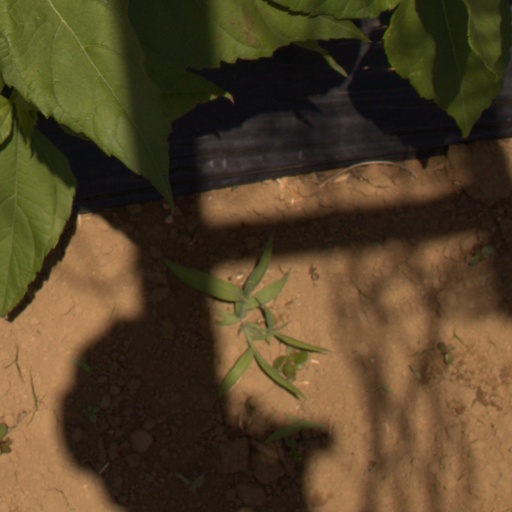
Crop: Jerusalem artichoke